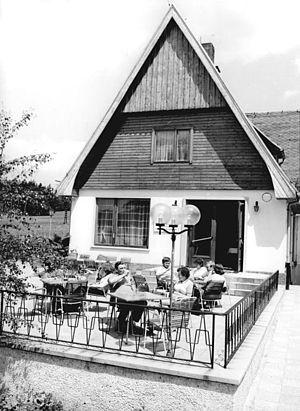
Hohenwarte est une municipalité allemande du land de Thuringe, dans l'arrondissement de Saalfeld-Rudolstadt, au centre de l'Allemagne. En 2015, sa population est de 174 habitants.